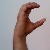
The image shows a hand gesture representing the letter 'C' in Indian Sign Language.